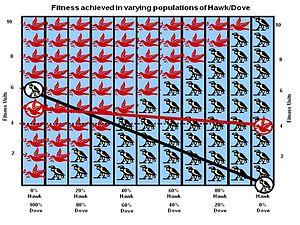
La théorie évolutive des jeux, appelée aussi théorie des jeux évolutionniste, est l'application de la théorie des jeux à l'étude de l'évolution de populations en biologie. Elle définit un cadre de compétitions, de stratégies et d'analyses dans lequel la compétition darwinienne peut être modélisée. Elle a vu le jour en 1973 avec la formalisation par John Maynard Smith et George R. Price des compétitions, analysées en tant que stratégies, et des critères mathématiques qui peuvent être utilisés pour prédire les résultats des stratégies concurrentes.